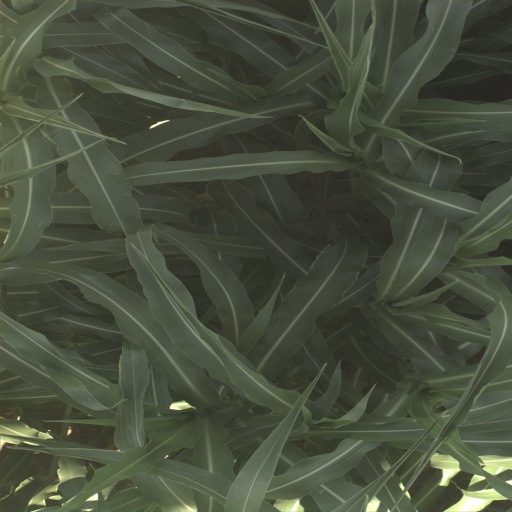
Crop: sorghum